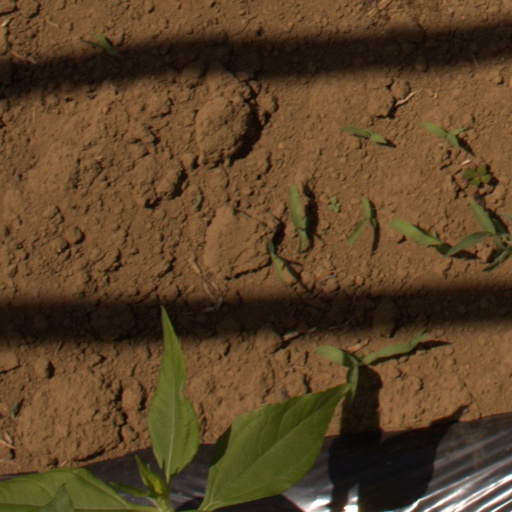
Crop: Jerusalem artichoke